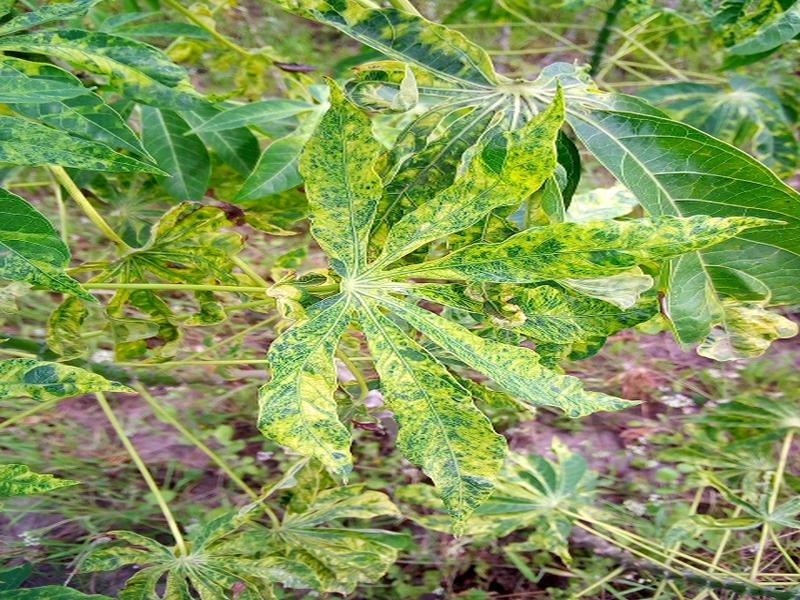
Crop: cassava
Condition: mosaic_disease